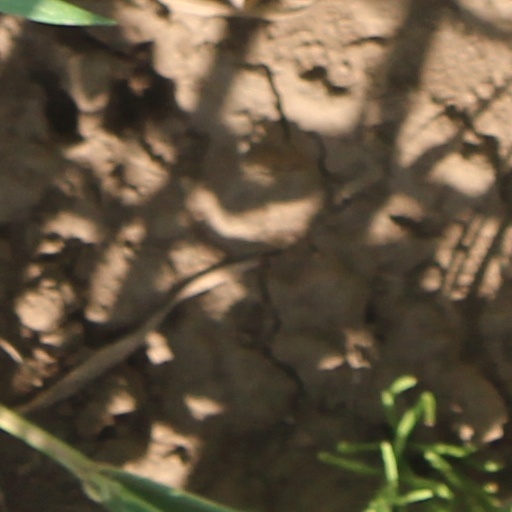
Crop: wheat